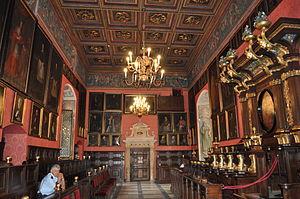
Krakow (Pologne). L'université Jagellonne. Collegium Maius. Salle du Conseil